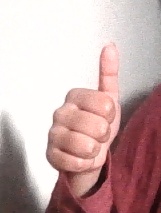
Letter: aleff